Dominique-Alexandre Parodi

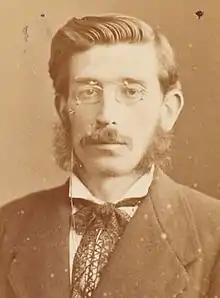
Dominique-Alexandre Parodi c.1880

Dominique-Alexandre Parodi (Domenico Alessandro Parodi in Italian publications) (b. 15 October 1840 – d.1901), known as Alexandre (Alessandro), was a naturalised French writer, poet and dramatist of Graeco-Italian extraction.